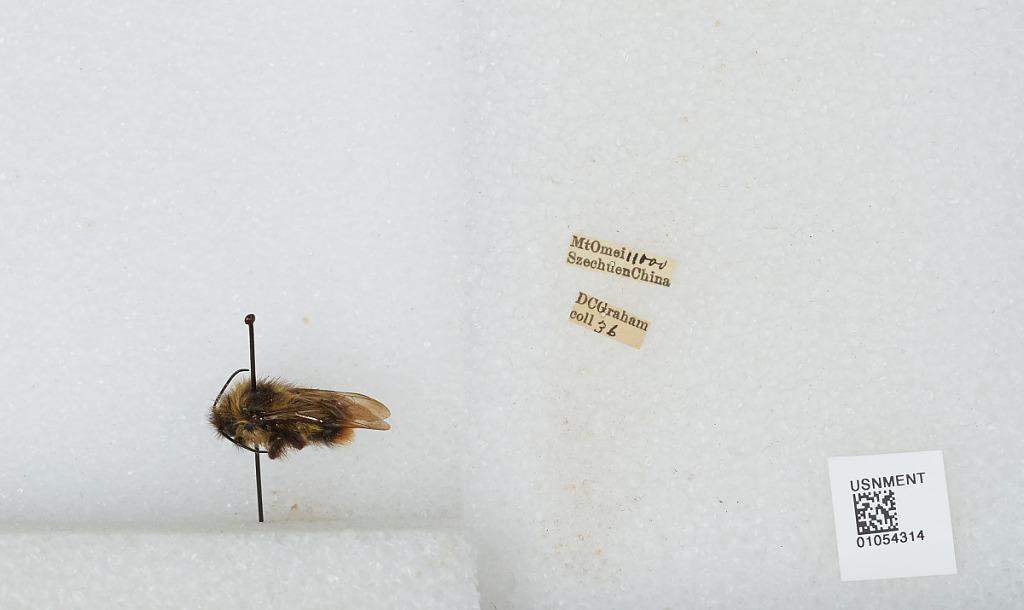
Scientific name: Bombus sp.
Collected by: D. Graham
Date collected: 1936--
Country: China
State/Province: Sichuan
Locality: Mount Emei